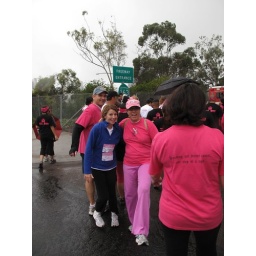
walking on the freeway (of love) in our pink tee shirts